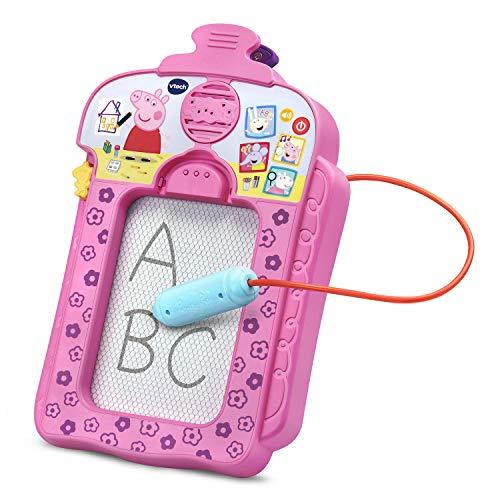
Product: VTech Peppa Pig Scribbles & Sounds Doodle Board, Pink
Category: Toys & Games | Kids' Electronics | Electronic Learning Toys
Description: Peppa Pig narrates this electronic doodle board, guiding young artists with ideas about what to draw or what letters to explore.
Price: $19.99
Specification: ProductDimensions:1.6x6.3x9.8inches|ItemWeight:14.9ounces|ShippingWeight:1.35pounds(Viewshippingratesandpolicies)|ASIN:B07GXMCWSP|Itemmodelnumber:80-198000|Manufacturerrecommendedage:24months-6years|Batteries:2AAAbatteriesrequired.(included)